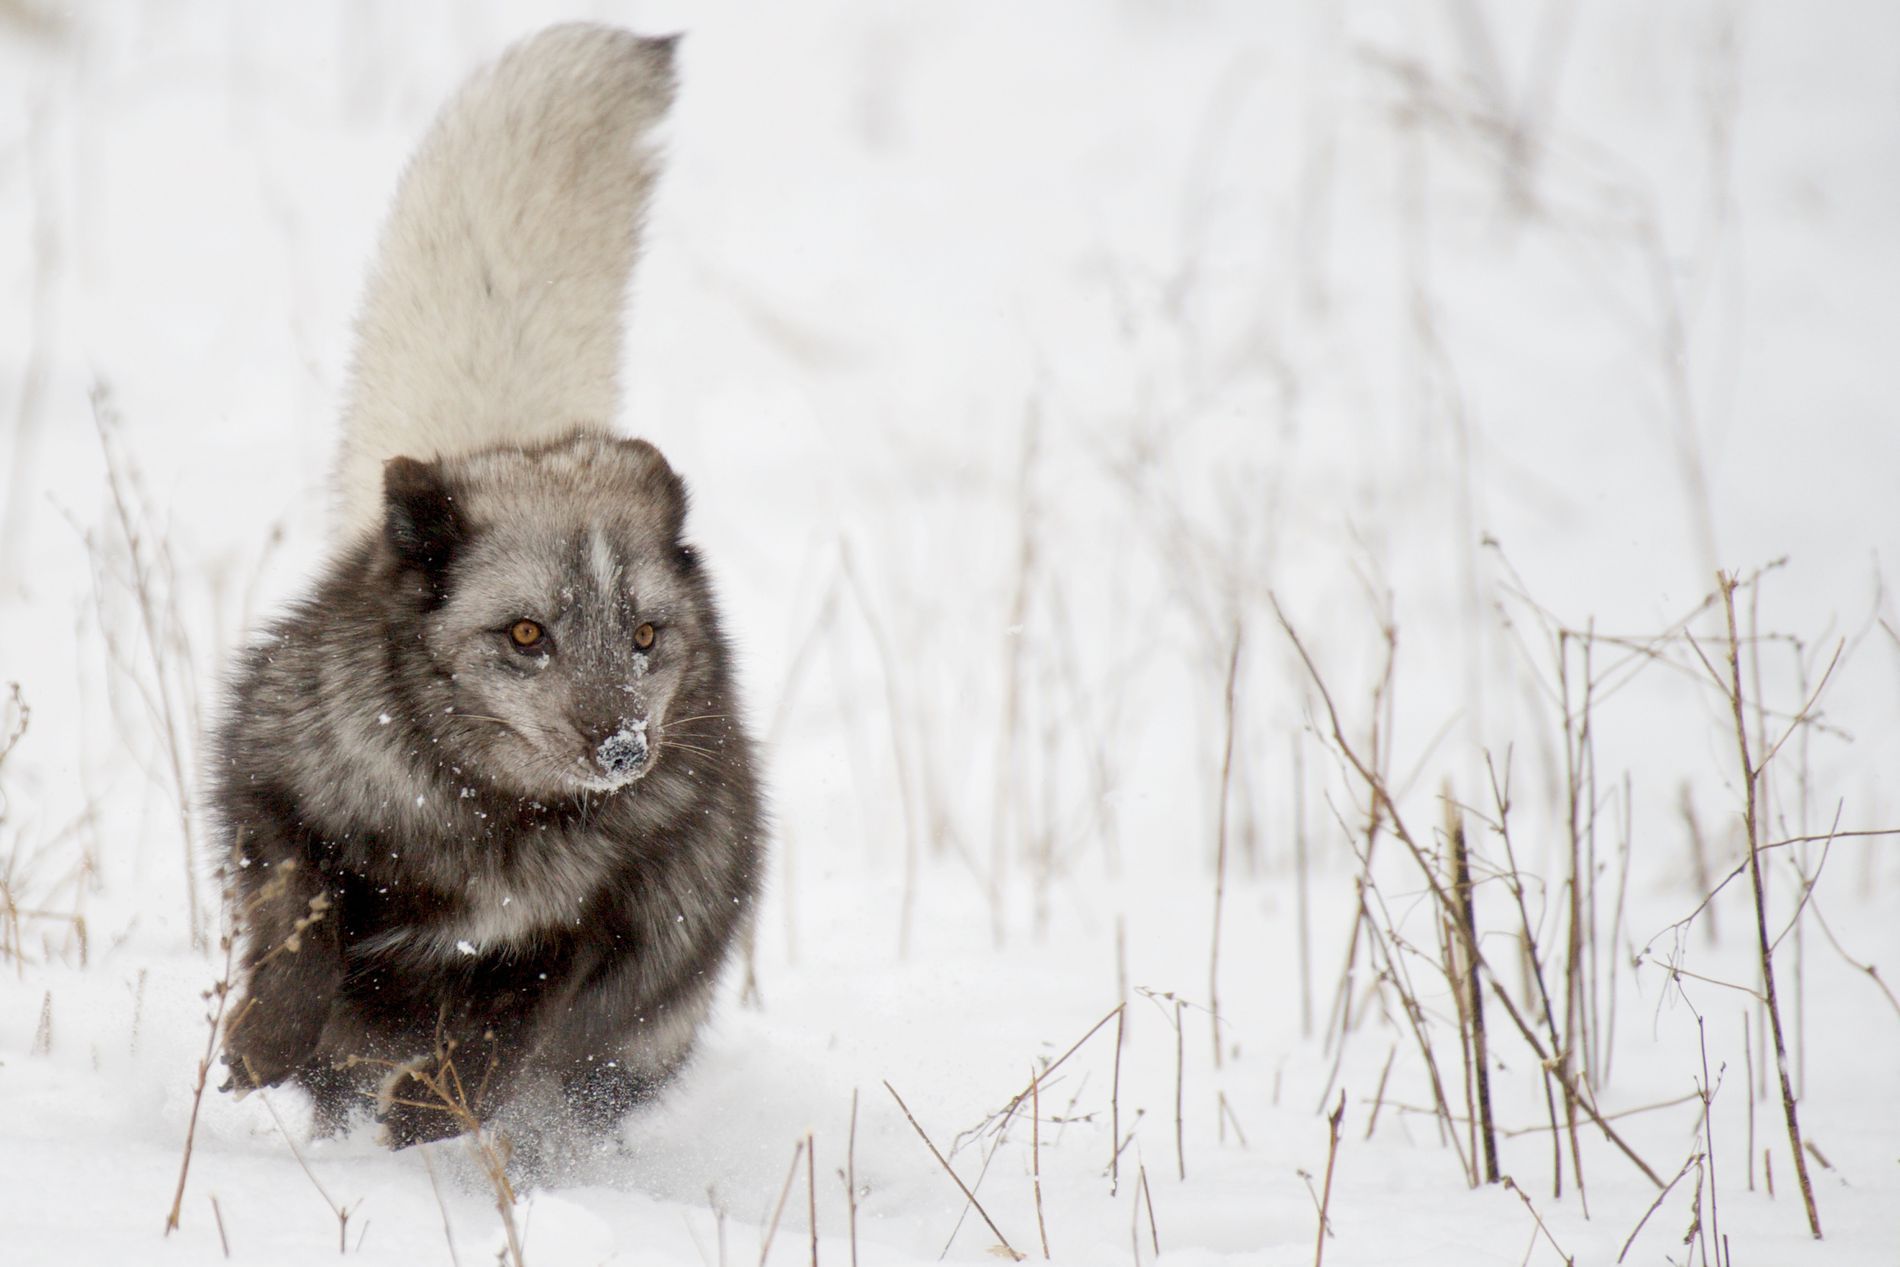
Fox in Nature
The image shows an Arctic fox running through a pristine white natural landscape looking serious and free.
A close-up shot with bright, natural lighting captures an Arctic fox running across a white landscape. The fox’s movement conveys a strong sense of vitality and freedom in the atmosphere.
Labels: Animal, Bear, Mammal, Wildlife, Fox, Outdoors, Arctic Fox, Canine, Wolf, Coyote, Nature, Snow, Kit Fox
Camera: NIKON CORPORATION NIKON D3
Lens: 200.0-500.0 mm f/5.6, (-5891692786813712114) 200-500mm
Aperture: F5.6
Exposure: 1/2000 sec
ISO: 360
Focal length: 500.0 mm